Ambrose of Optina

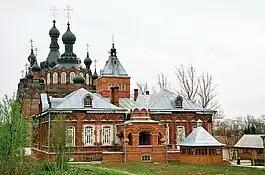
Shamordino Convent was founded by Ambrose

Elder Nektary of "The Brothers Karamazov" referred to Ambrose as "an earthly angel and a heavenly man." Ambrose is supposed to have been seen surrounded by the uncreated light more than once. In the Russian Orthodox tradition, this is the definitive sign of transfiguration and citizenship in the Kingdom of Heaven to come, or paradise, similar to what has been attributed to Seraphim of Sarov.